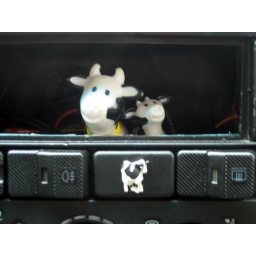
These cows live in my brothers dashboard. You press the cow button, the door raises to reveal the cows. Moooooooo